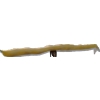
Label: bean_pod